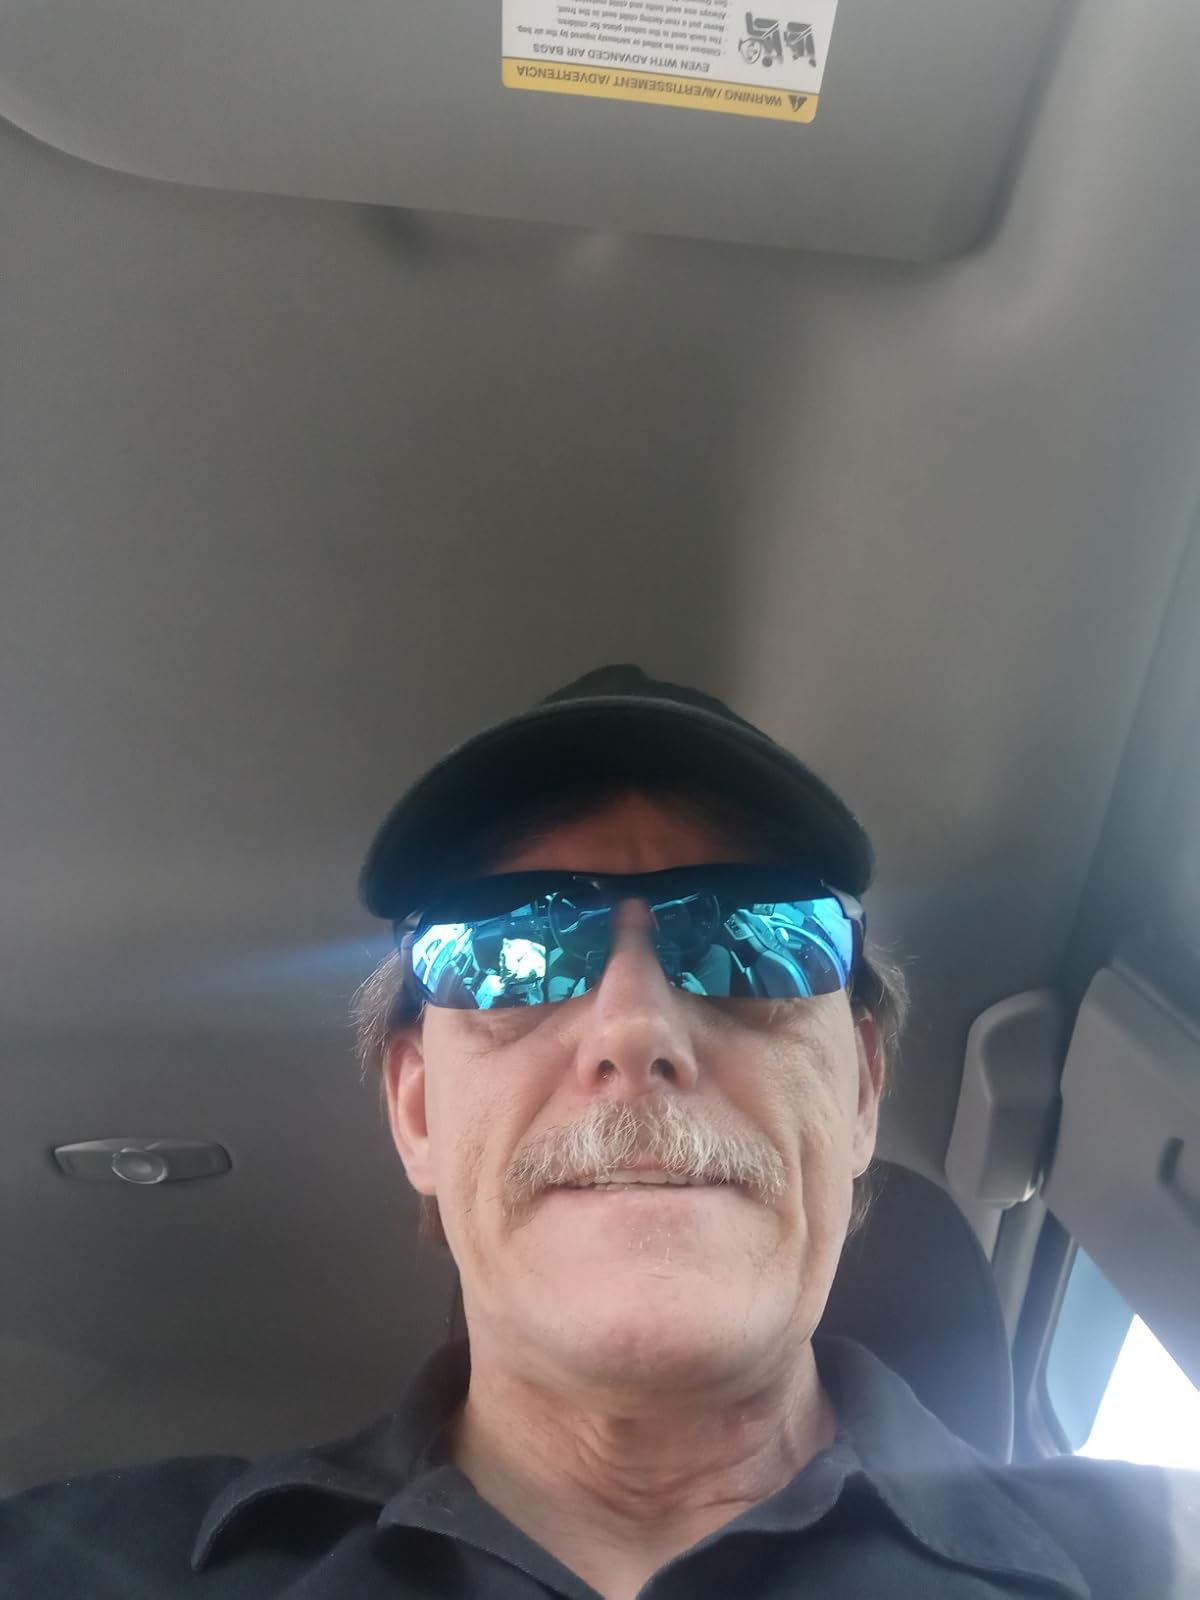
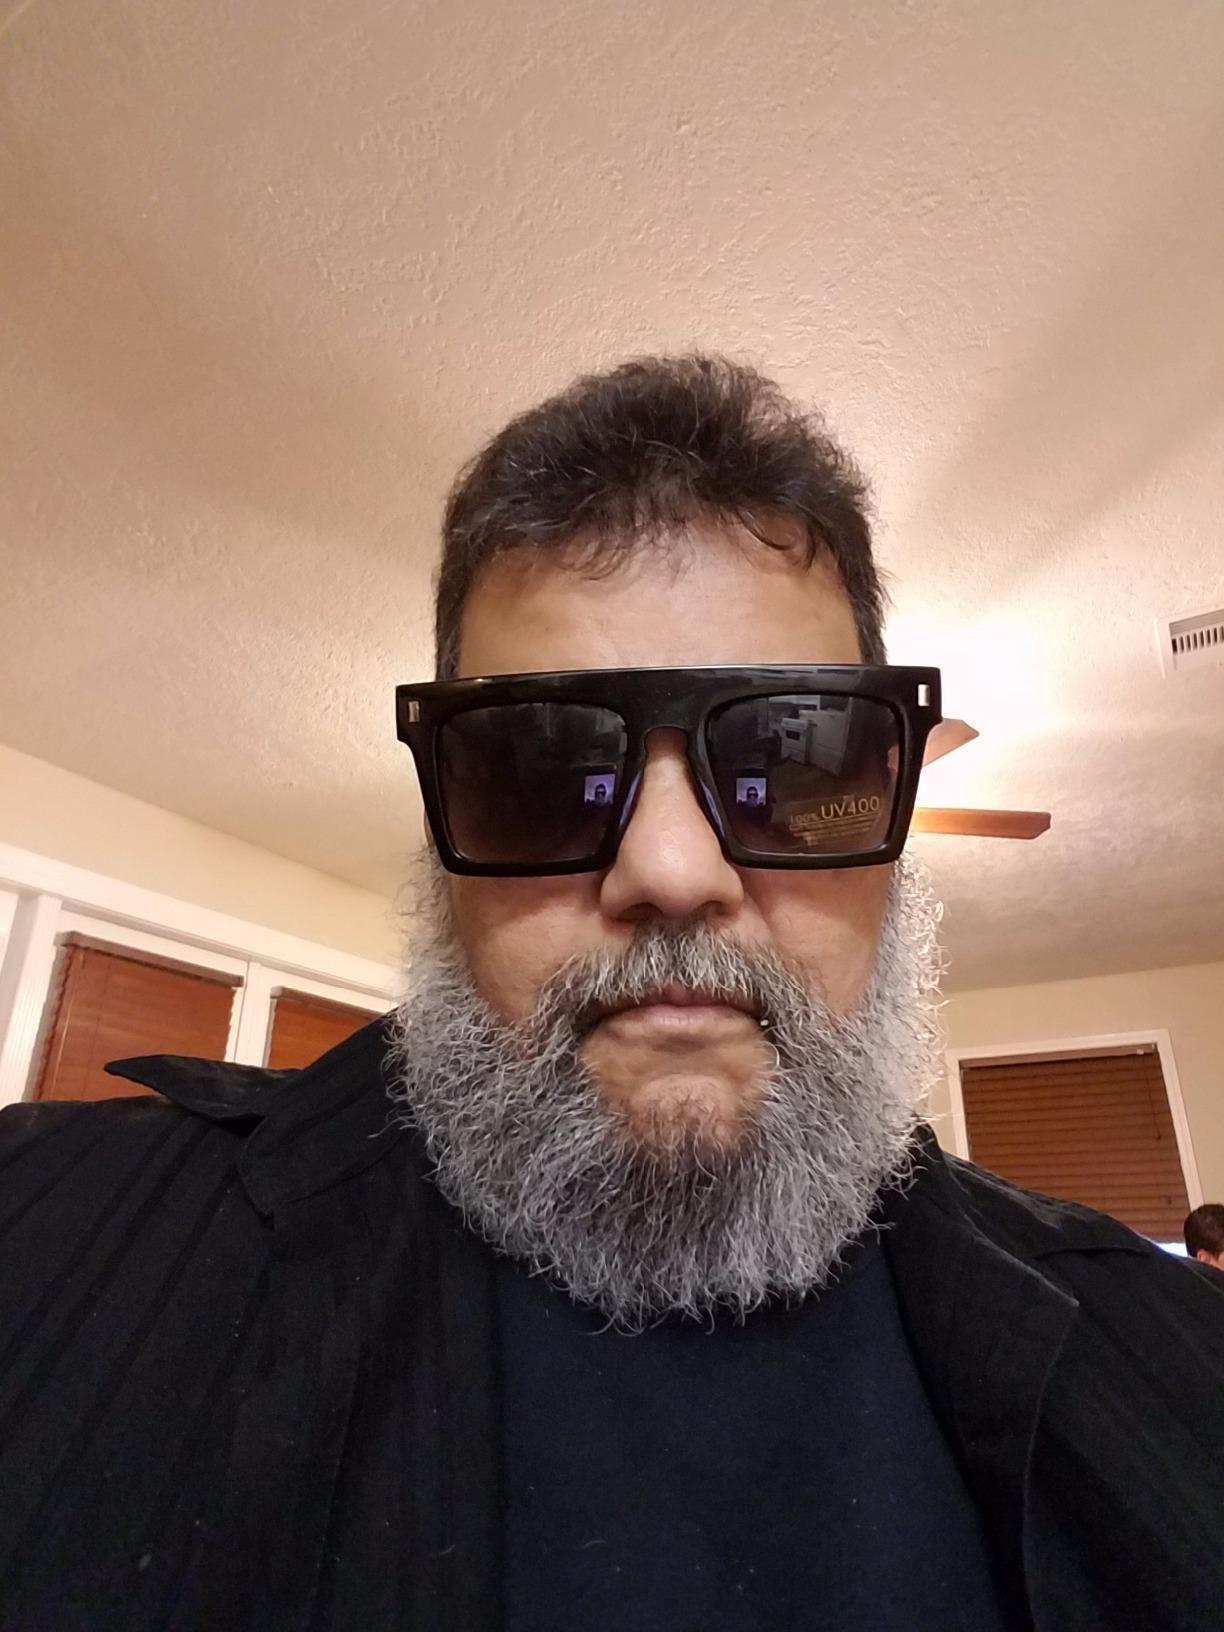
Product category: accessories_sunglasses
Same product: no